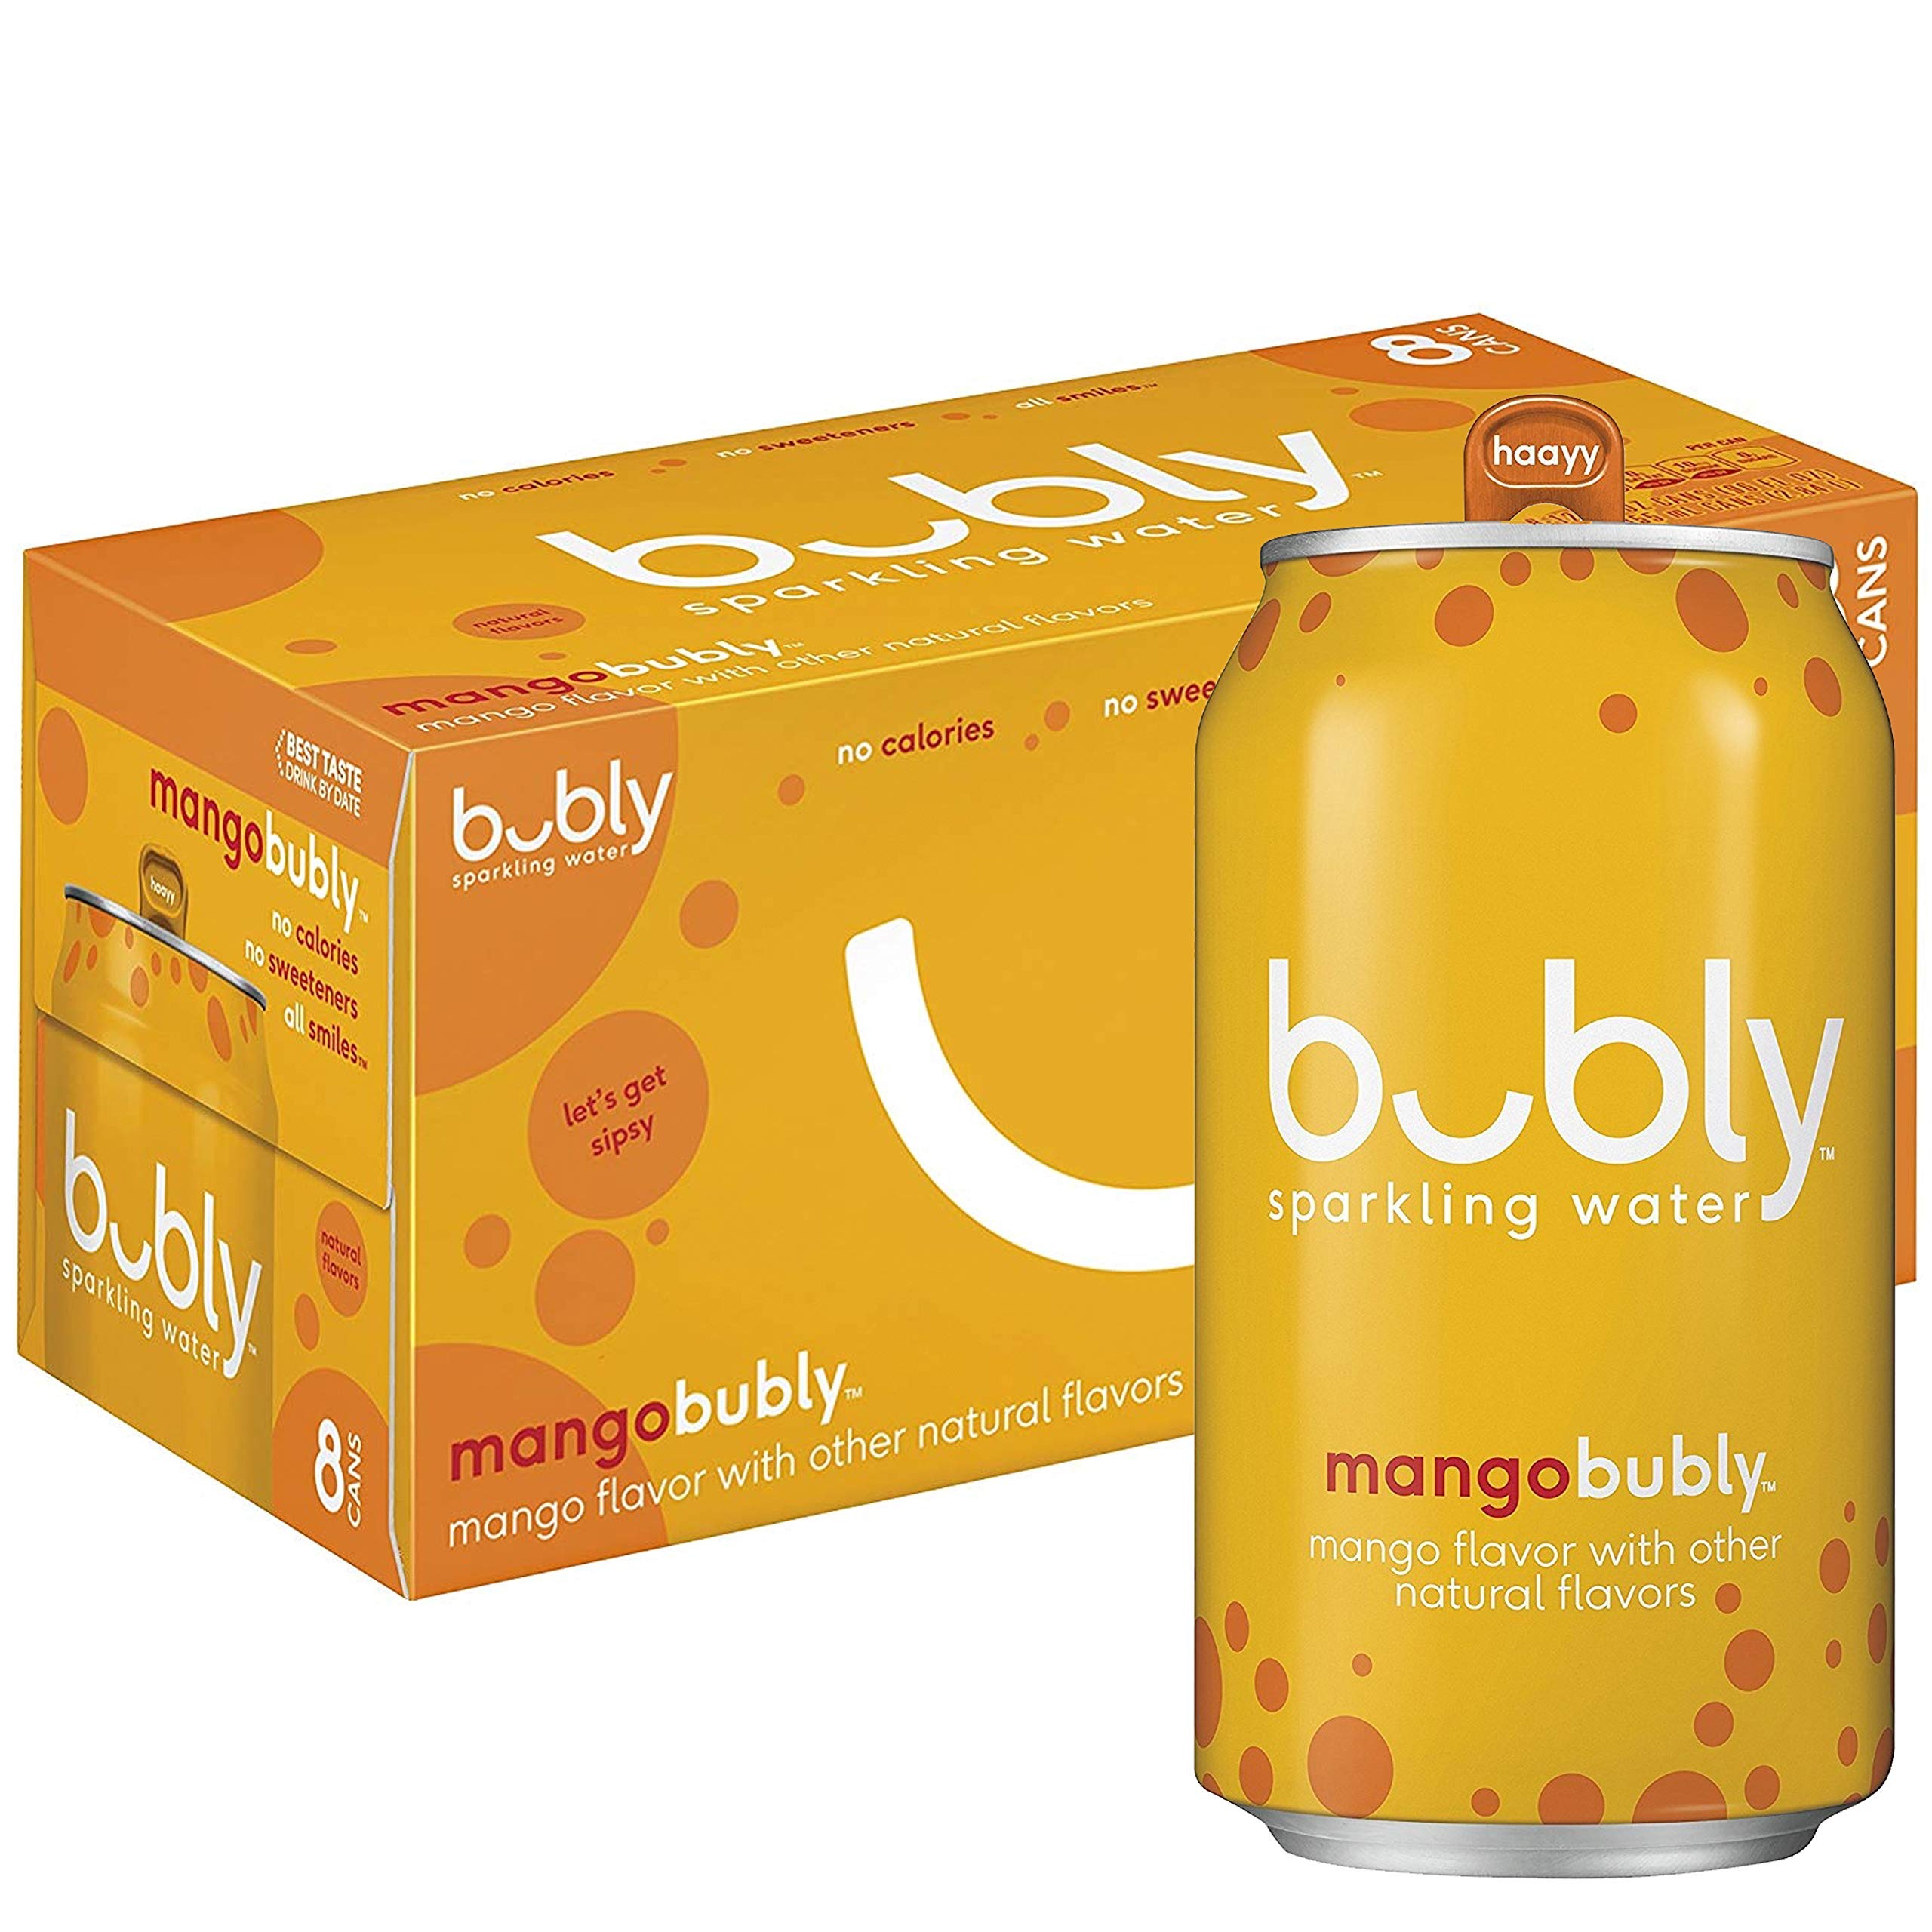
Item Name: bubly Sparkling Water, Mango, 12 fl oz Cans (Pack of 8)
Bullet Point 1: Includes 8 (12oz) cans of bubly Sparkling Water, Mango flavor
Bullet Point 2: Refreshing, crisp sparkling water with natural mango flavor
Bullet Point 3: No Calories. No Sweeteners. All Smiles.
Bullet Point 4: Each flavor comes with a different smile and greeting to match its unique personality
Value: 8.0
Unit: Count

Price: 4.39